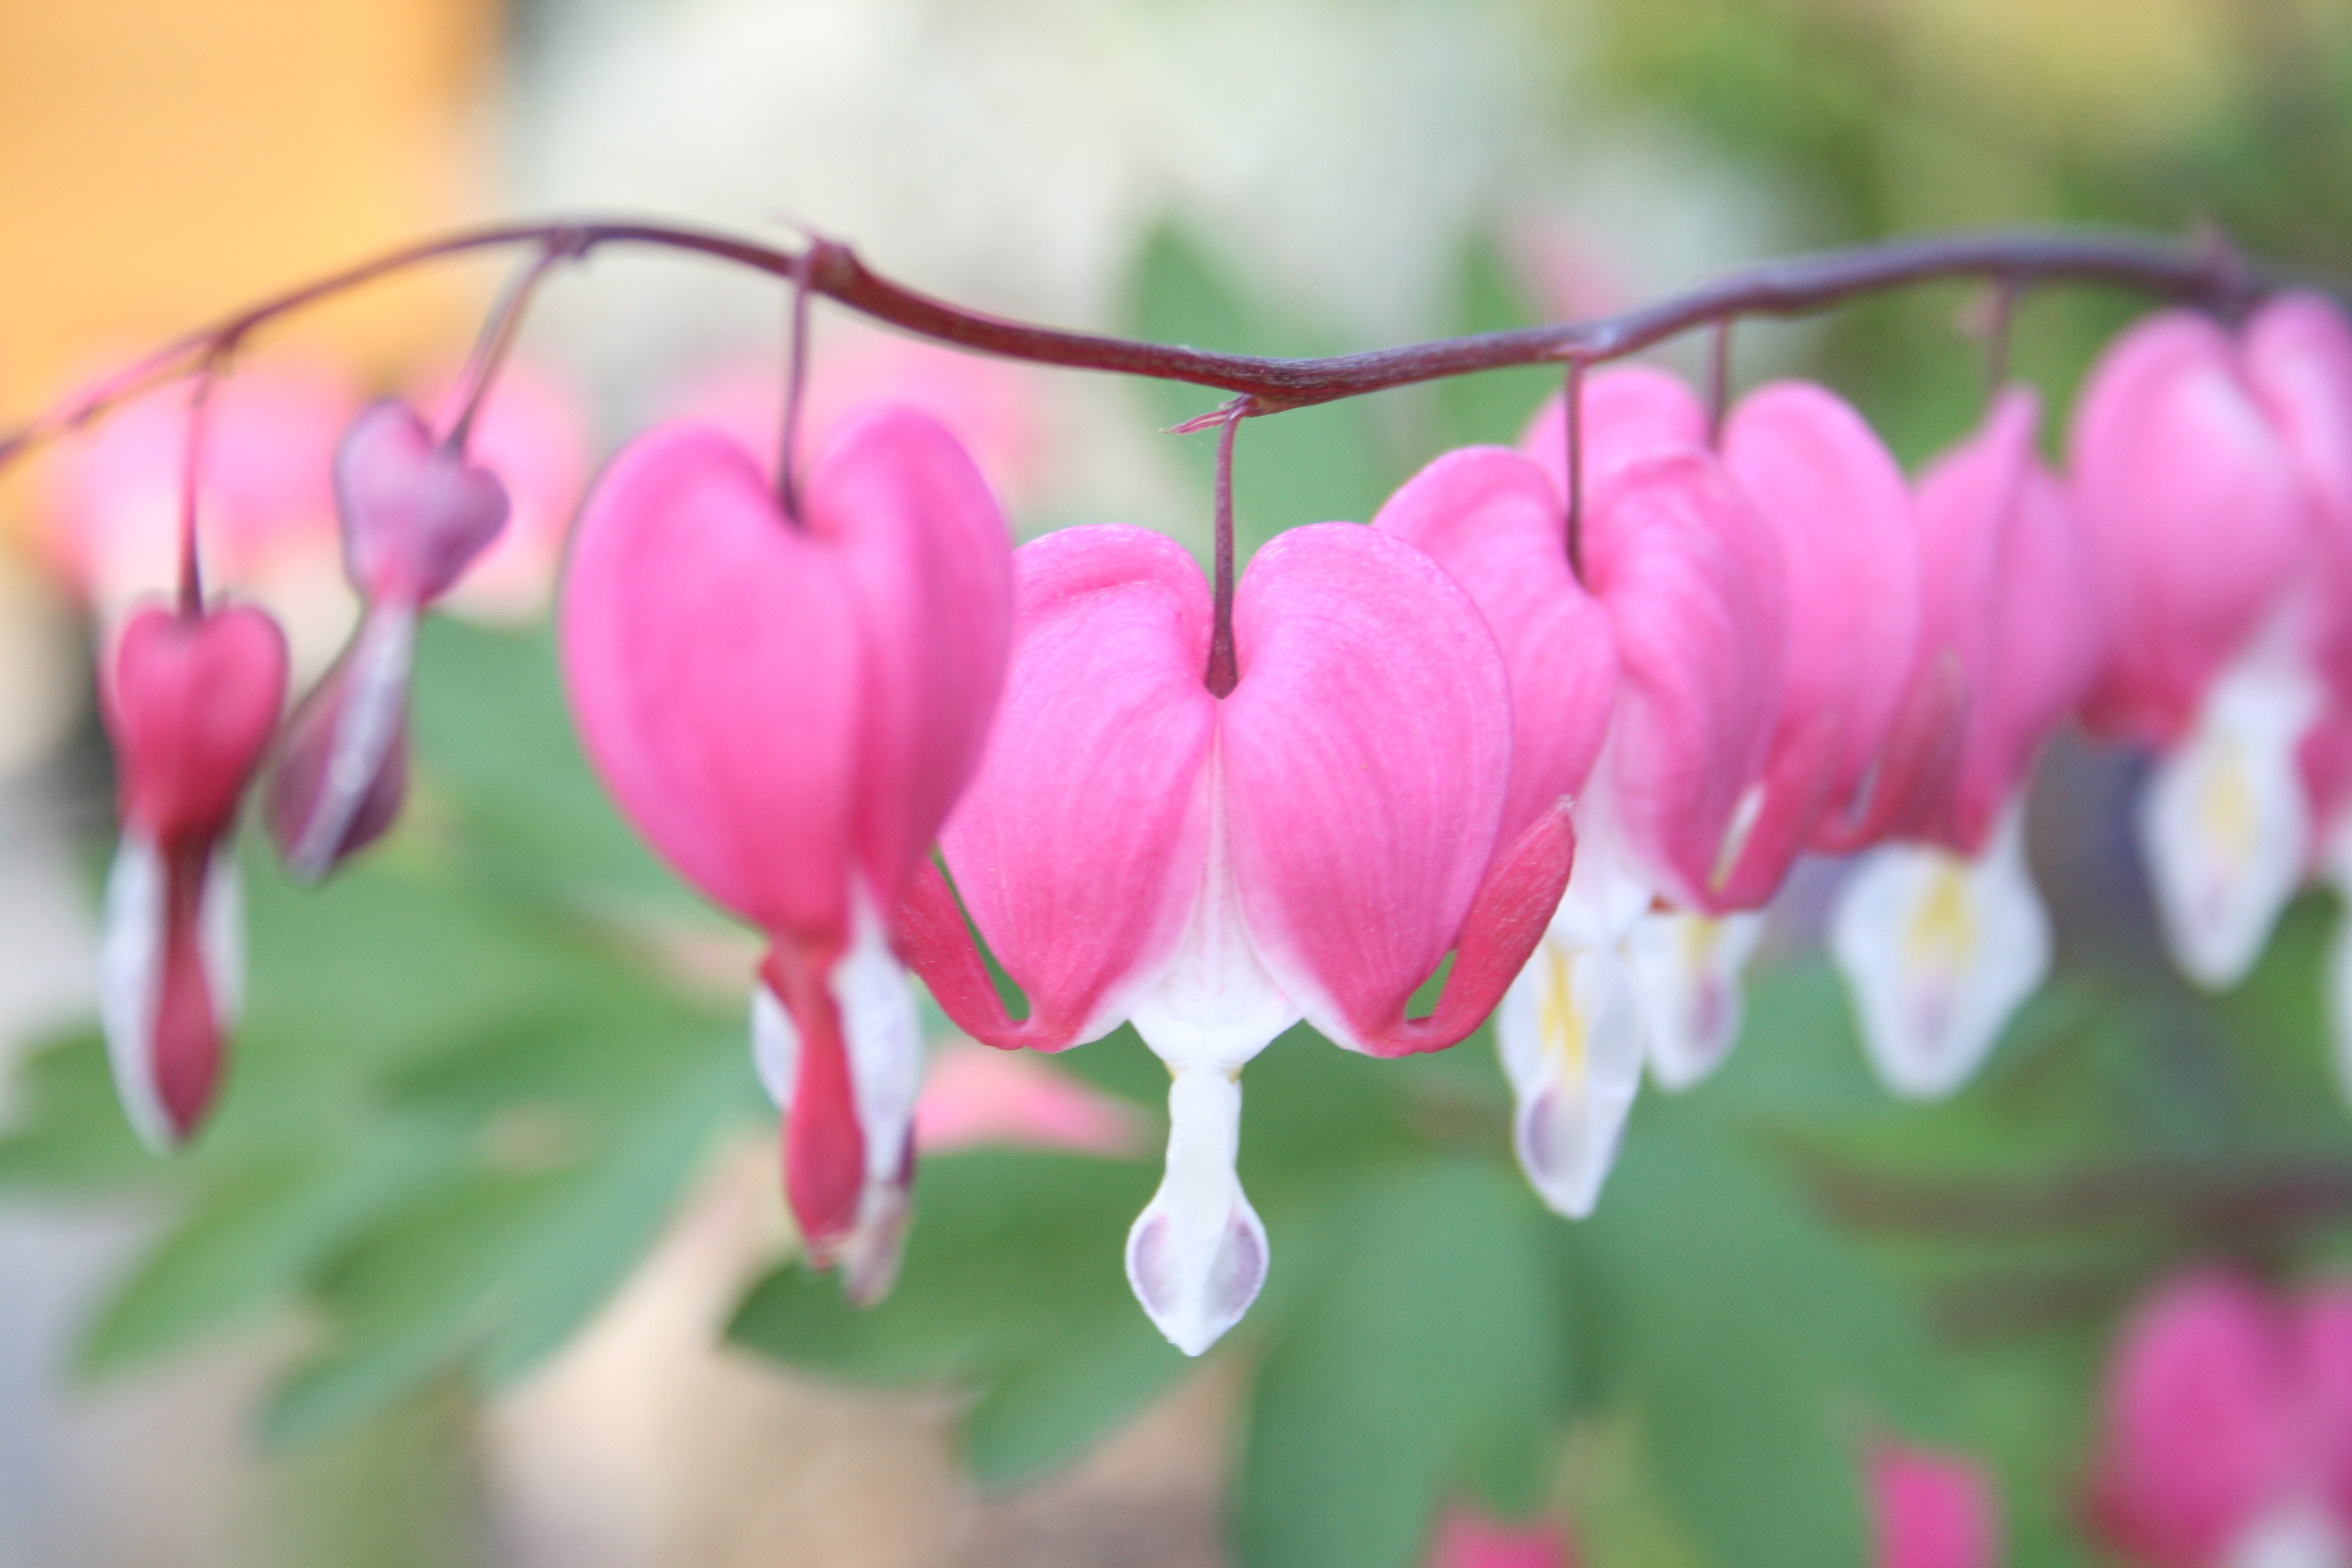
nature, blossom, plant, white, leaf, flower, petal, bloom, botany, pink, flora, wildflower, flowers, close up, shrub, fuchsia, beautiful, macro photography, flowering plant, bleeding heart, herzerlstock, lamprocapnos spectabilis, land plant